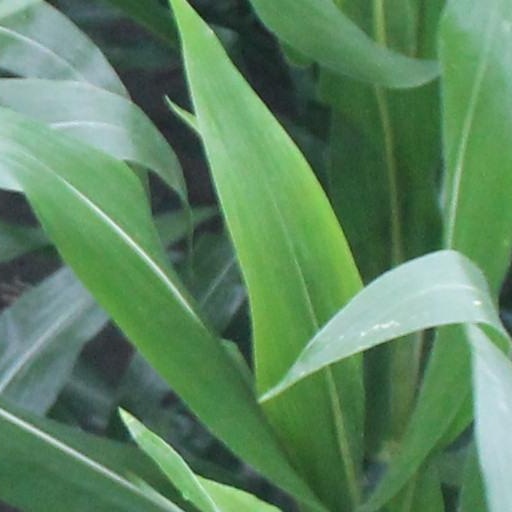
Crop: maize; corn